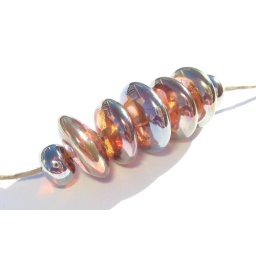
A set of my chunky disks that are rimmed in this wonderful glass that turns a golden silver and iridescent.